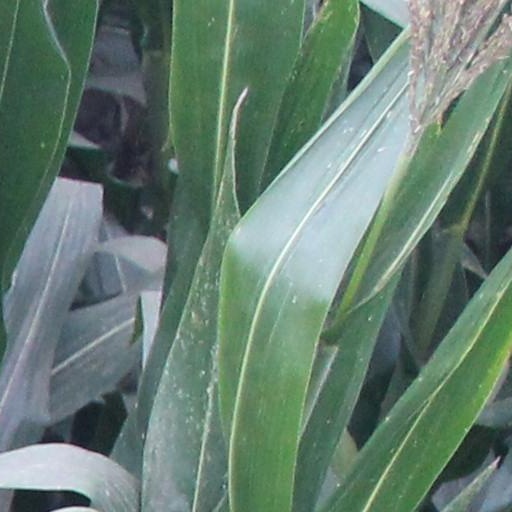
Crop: maize; corn